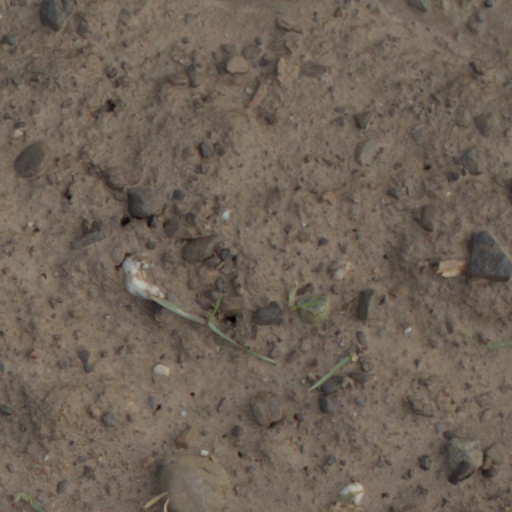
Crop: wheat